La Méditerranéenne

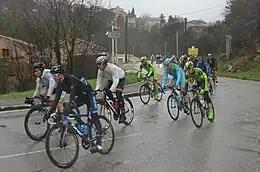
13 february 2016: third stage of La Méditerranéenne

From 1974 until 2014 the race was held in the southern French region of Provence-Alpes-Côte d'Azur, but also occasionally featured stages in Liguria, Italy. Traditionally, a summit finish on the Mont Faron in Toulon was staged every year. As from 2016, the re-invented "La Méditerranéenne" is contested over four days. The 2016 edition spanned three countries, starting with a team time trial in Banyoles, Spain, before heading into France for two stages close to the Mediterranean coast. The final stage started and finished in Bordighera, on the Italian riviera.